Rodenstock GmbH

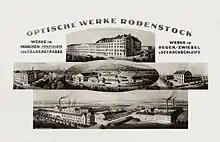
Rodenstock Optics Factory; around 1928

In the 1920s, Rodenstock began mass production of camera lenses for a large number of major camera manufacturers. Due to high demand for these lenses, the company stopped production of its own cameras. Between 1930 and 1939, Rodenstock established representatives and offices in all major markets worldwide.